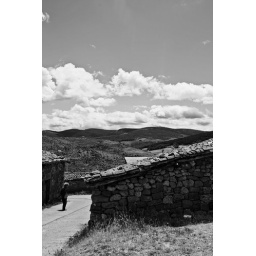
This old house is falling down around my ears while I am drowning in a river of my tears